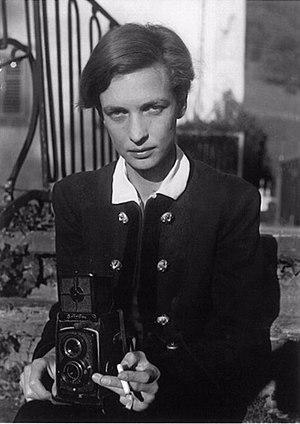
Annemarie Schwarzenbach est une écrivaine, photographe, journaliste et aventurière suisse.